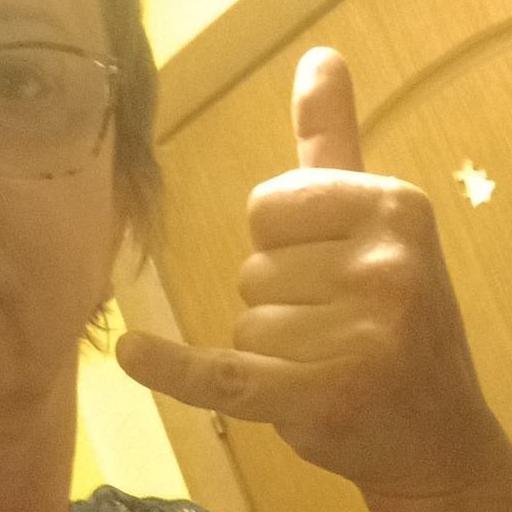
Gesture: call